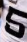
Number: 5